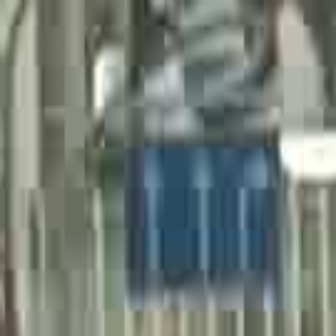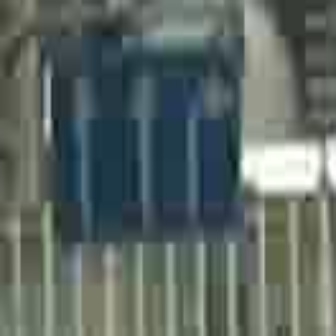
  Please identify the target specified by the bounding box [125,130,277,283] in the first image and locate it in the second image. Return the coordinates in [x_min,y_min,x_max,y_max] format.
Answer: [45,46,226,227]